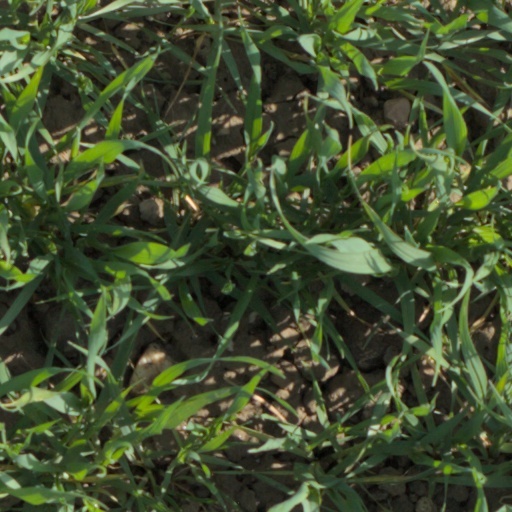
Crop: wheat